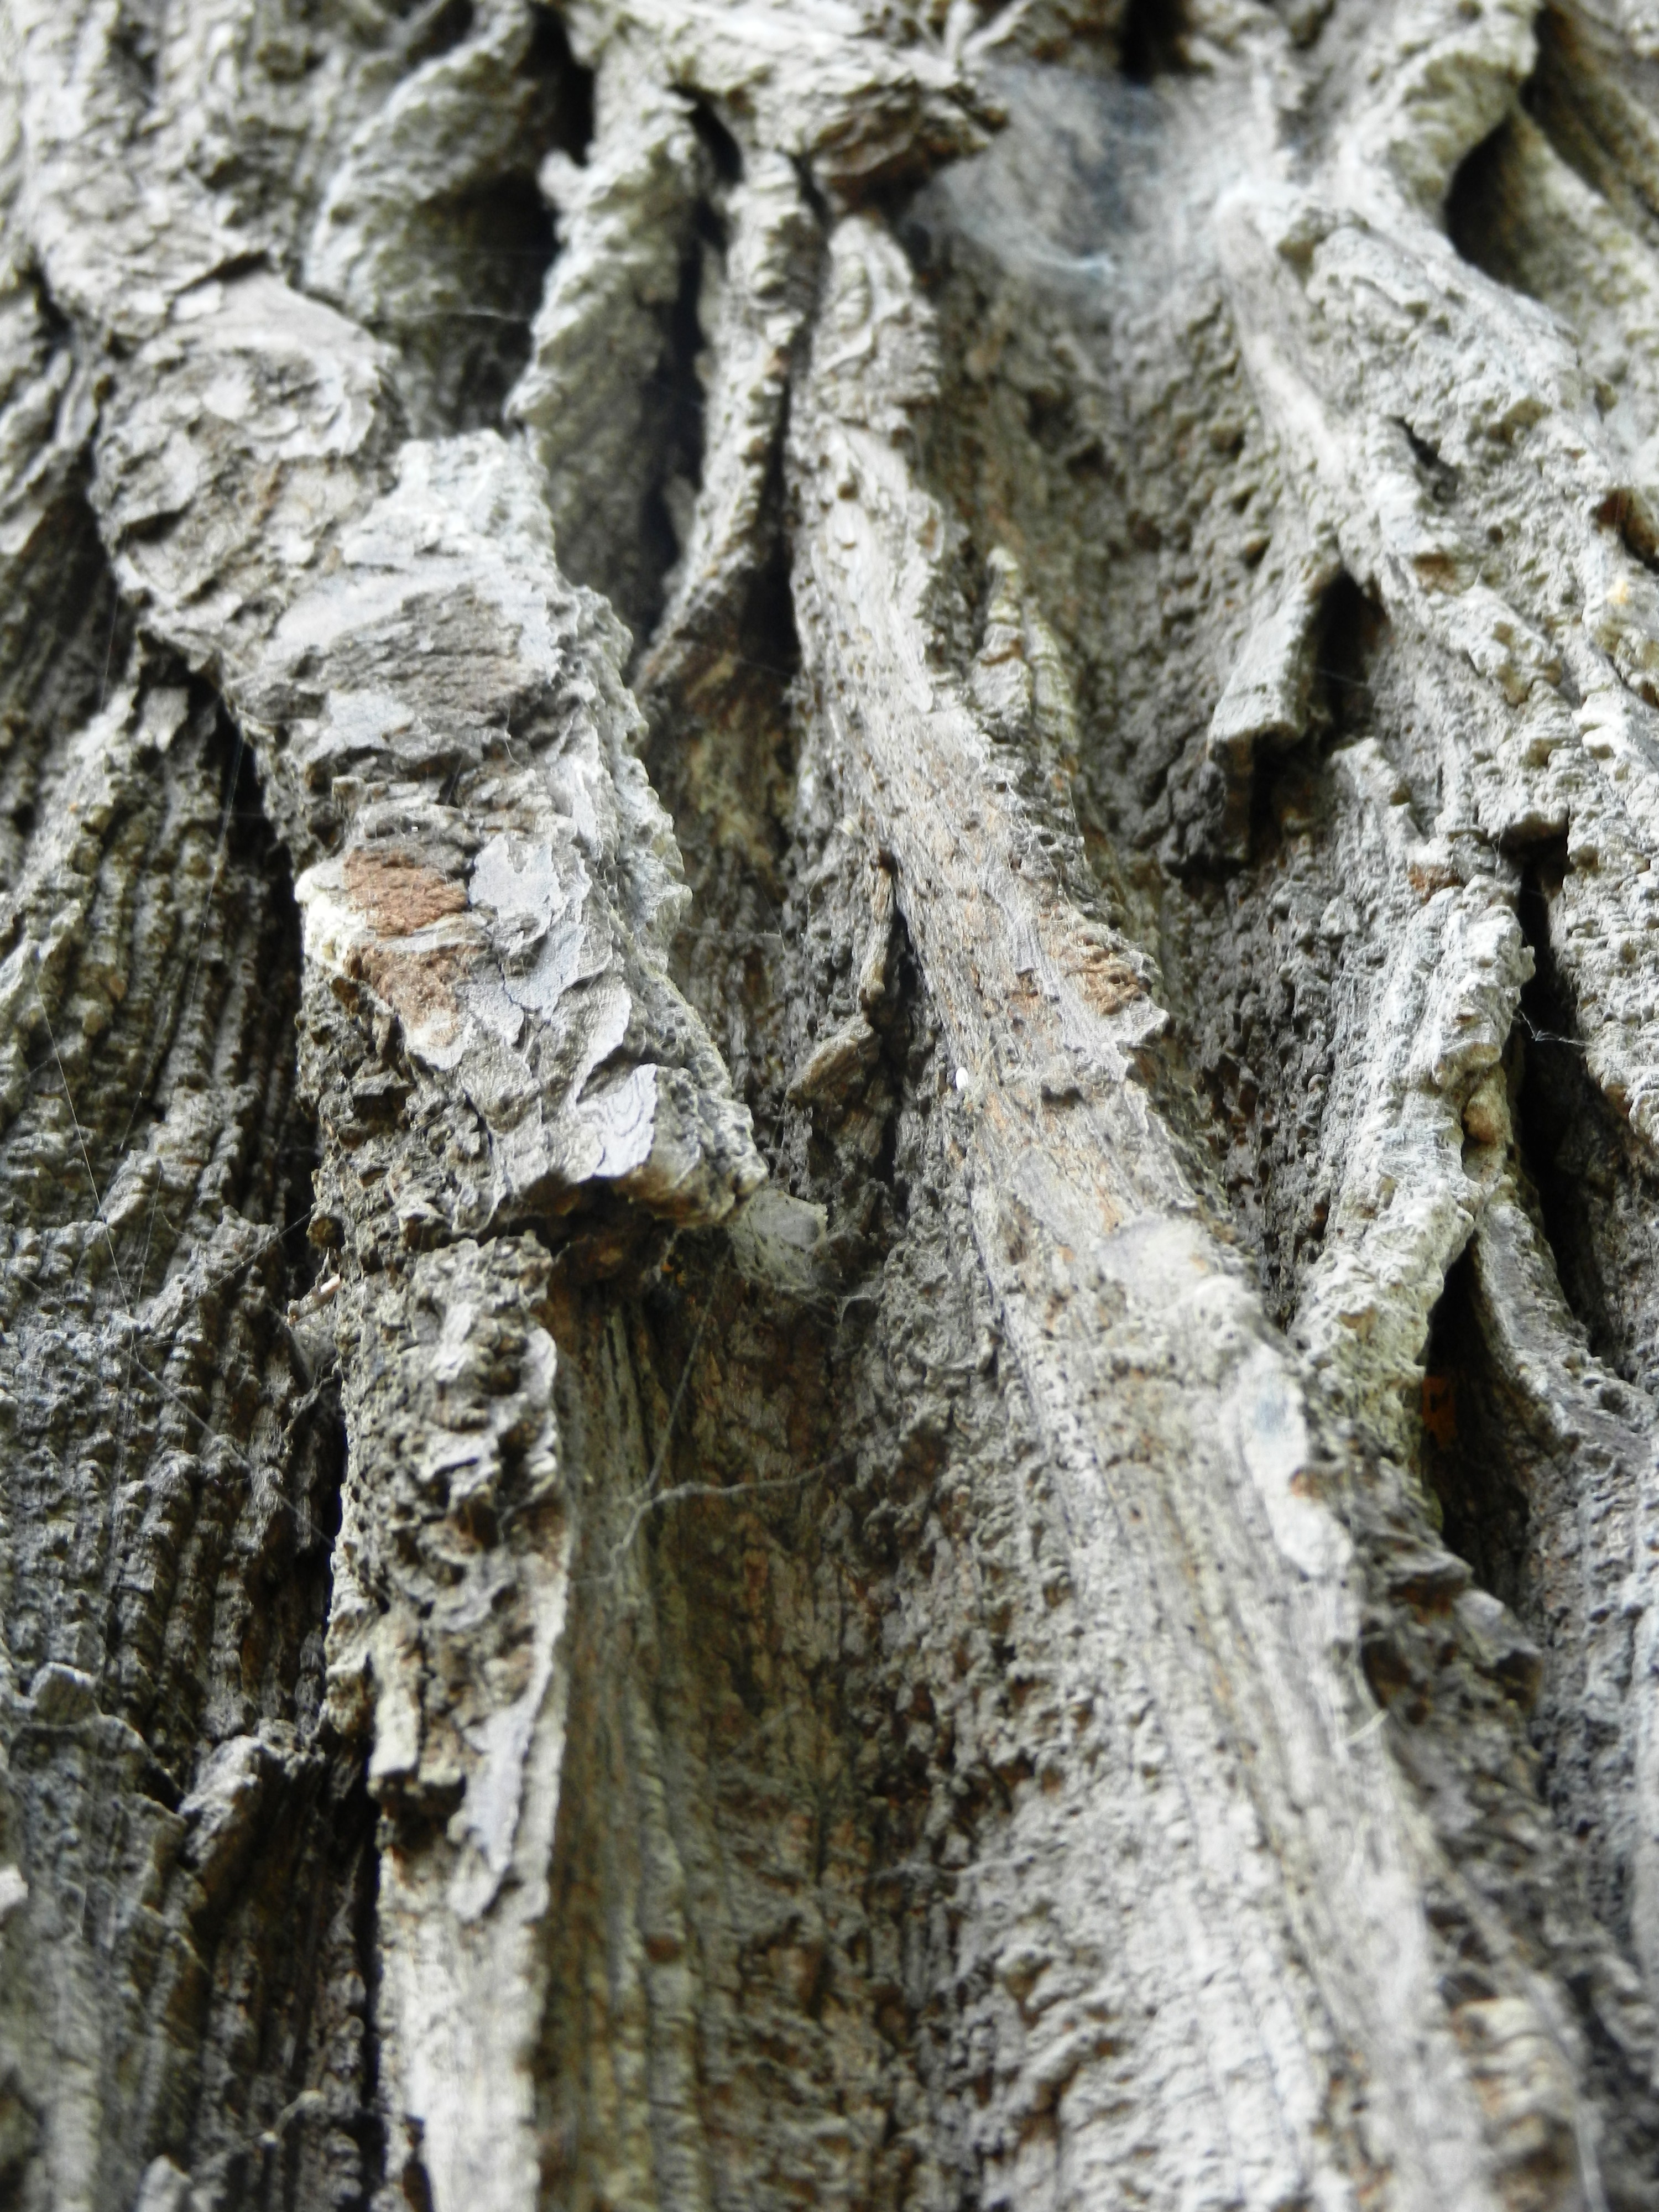
tree, nature, branch, plant, wood, texture, leaf, flower, trunk, flora, geology, flowering plant, the bark, konar, the bark of the tree, the structure of the, tree bough, plant stem, woody plant, land plant